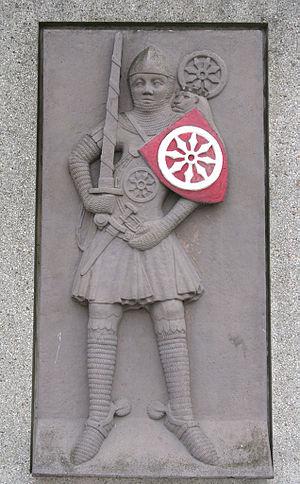
L’histoire de la ville de Mayence, fondée par les Romains, constitue un héritage de plus de deux millénaires.